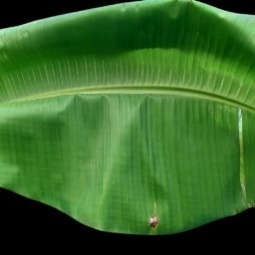
Label: Calcium